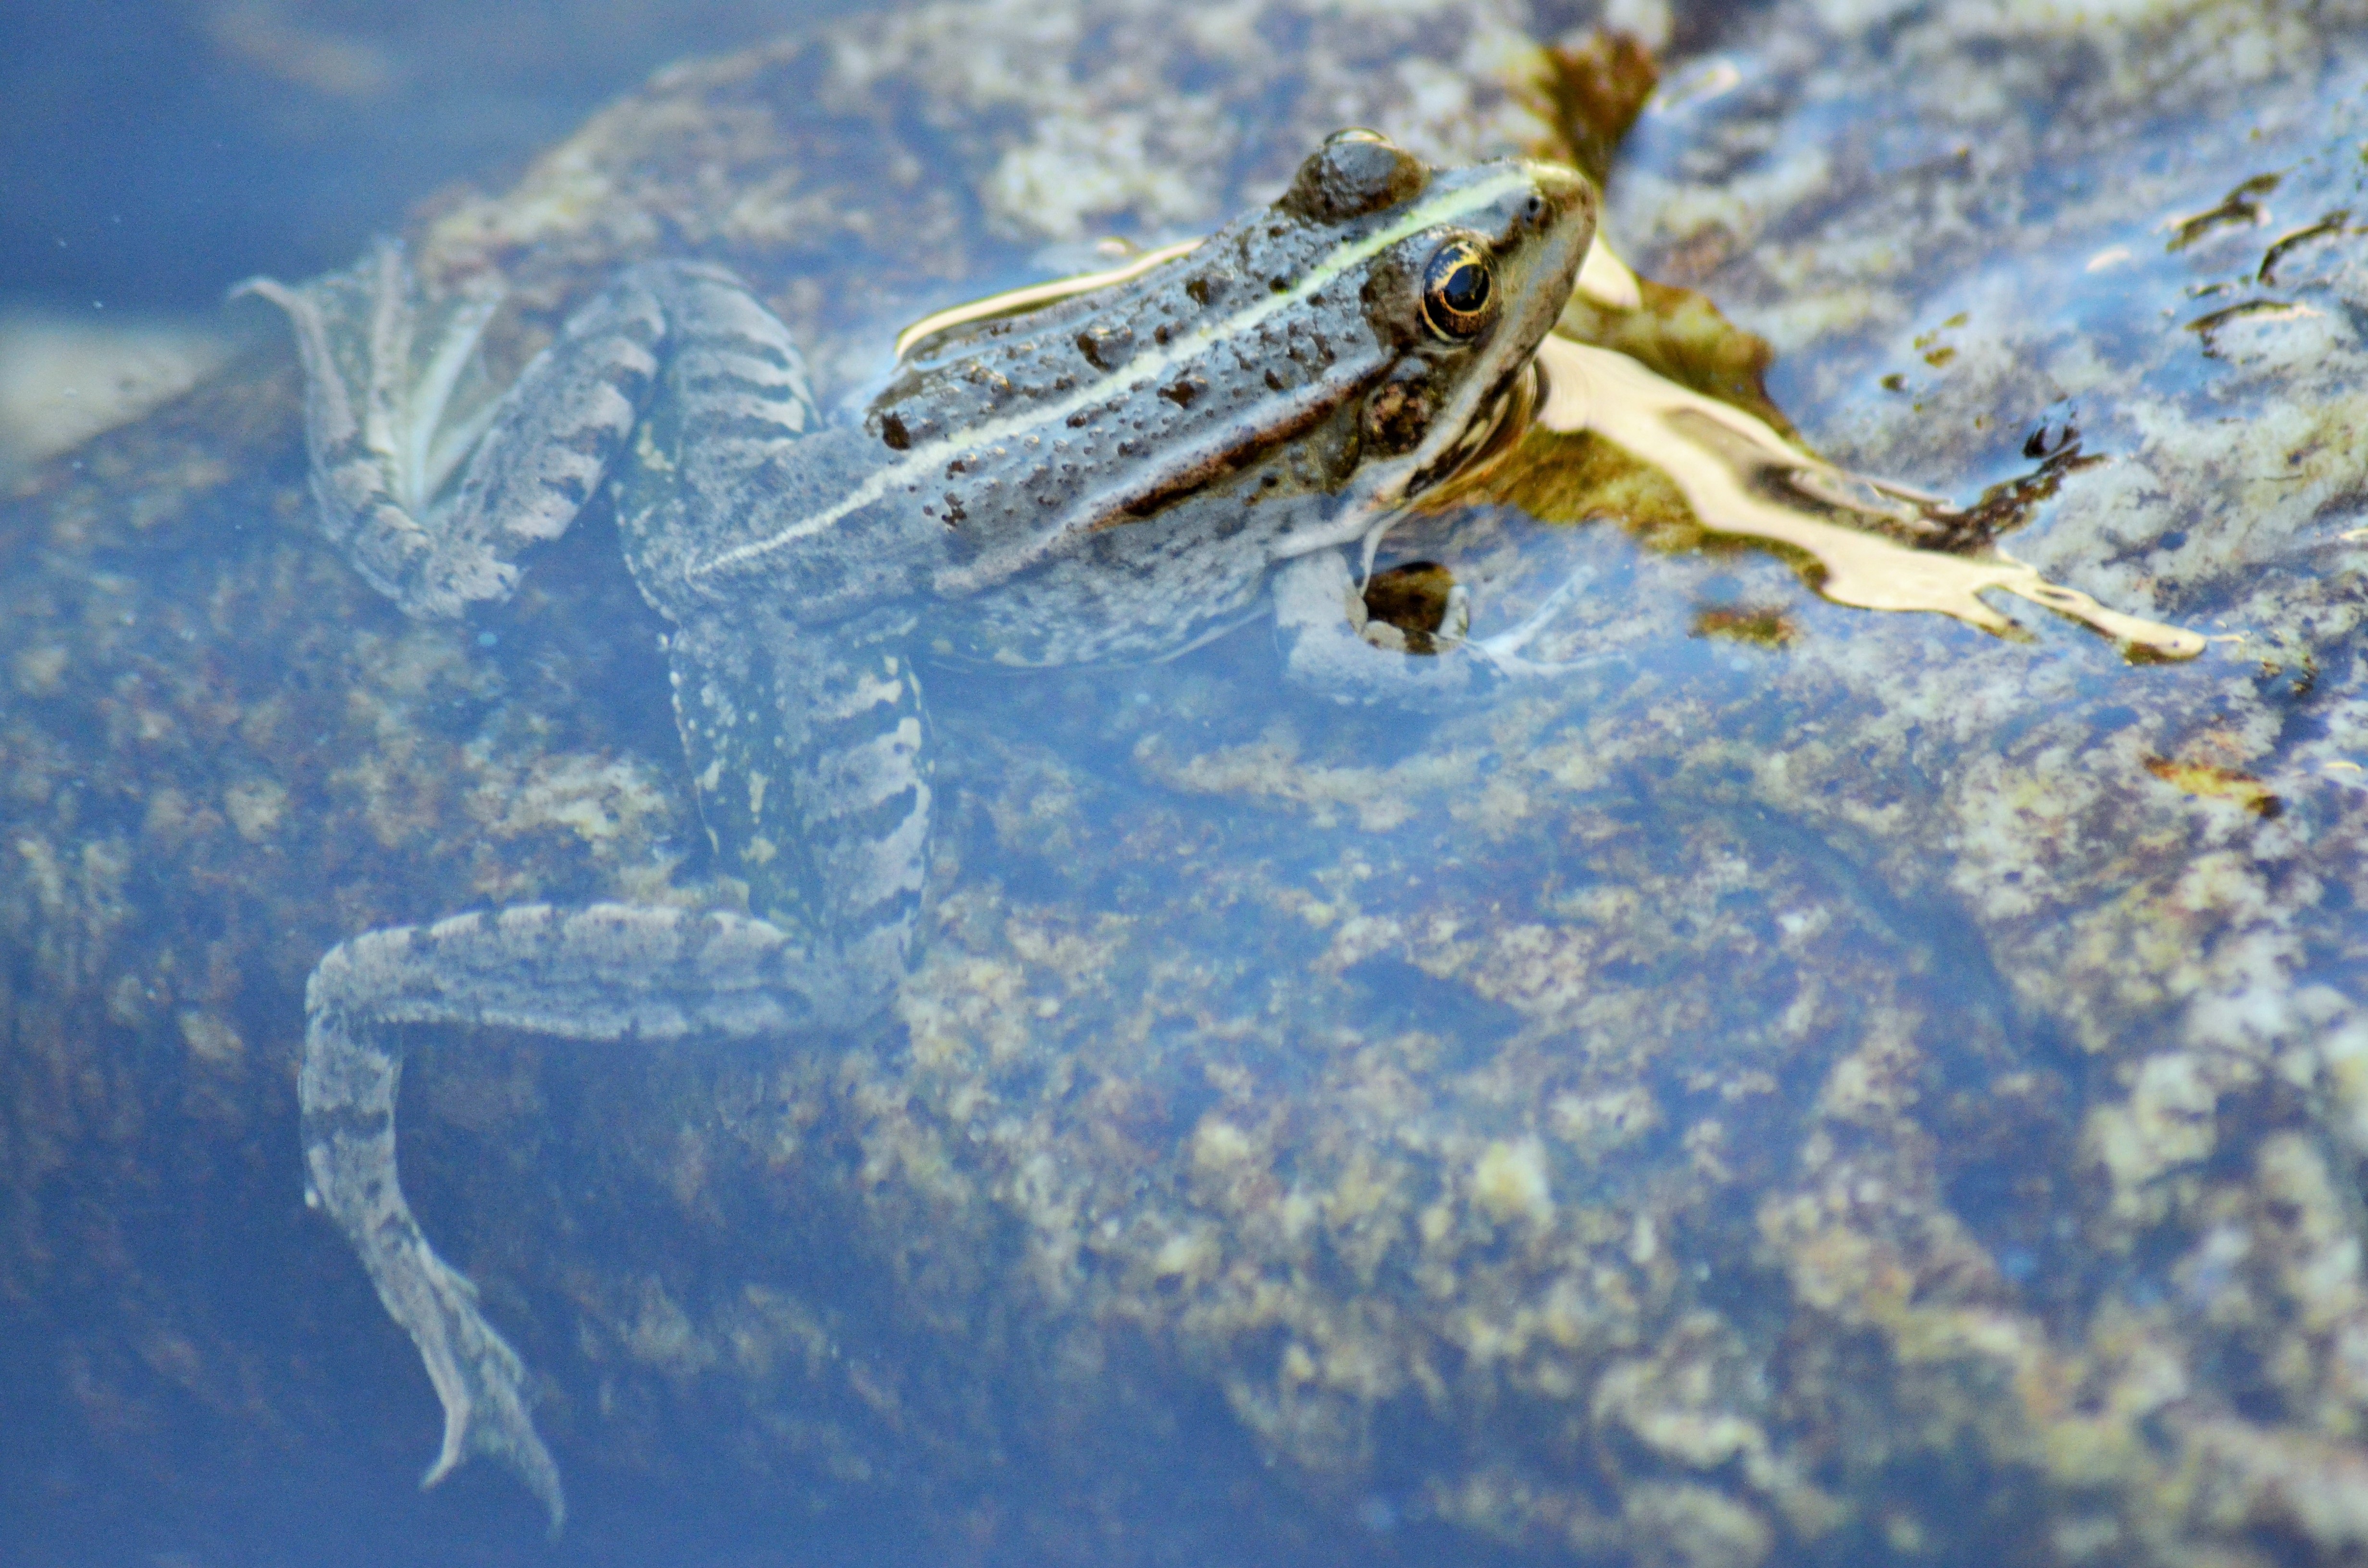
water, nature, animal, river, pond, frog, toad, amphibian, fauna, wild animal, animals, macro photography, gerardo, water plan